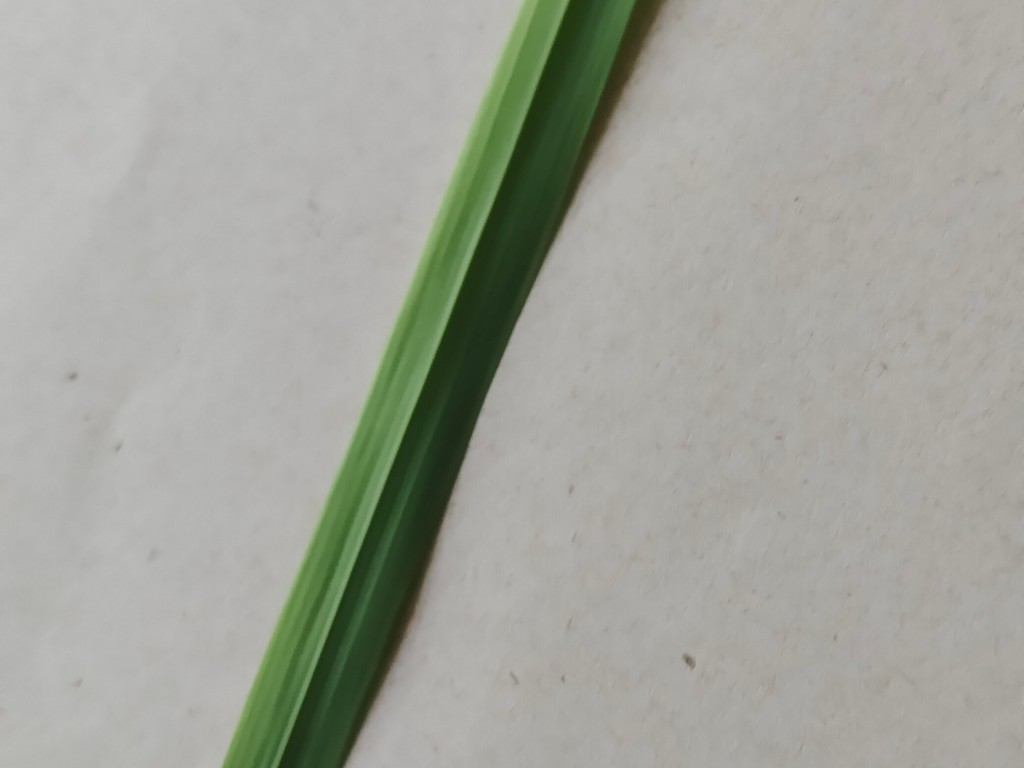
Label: Healthy